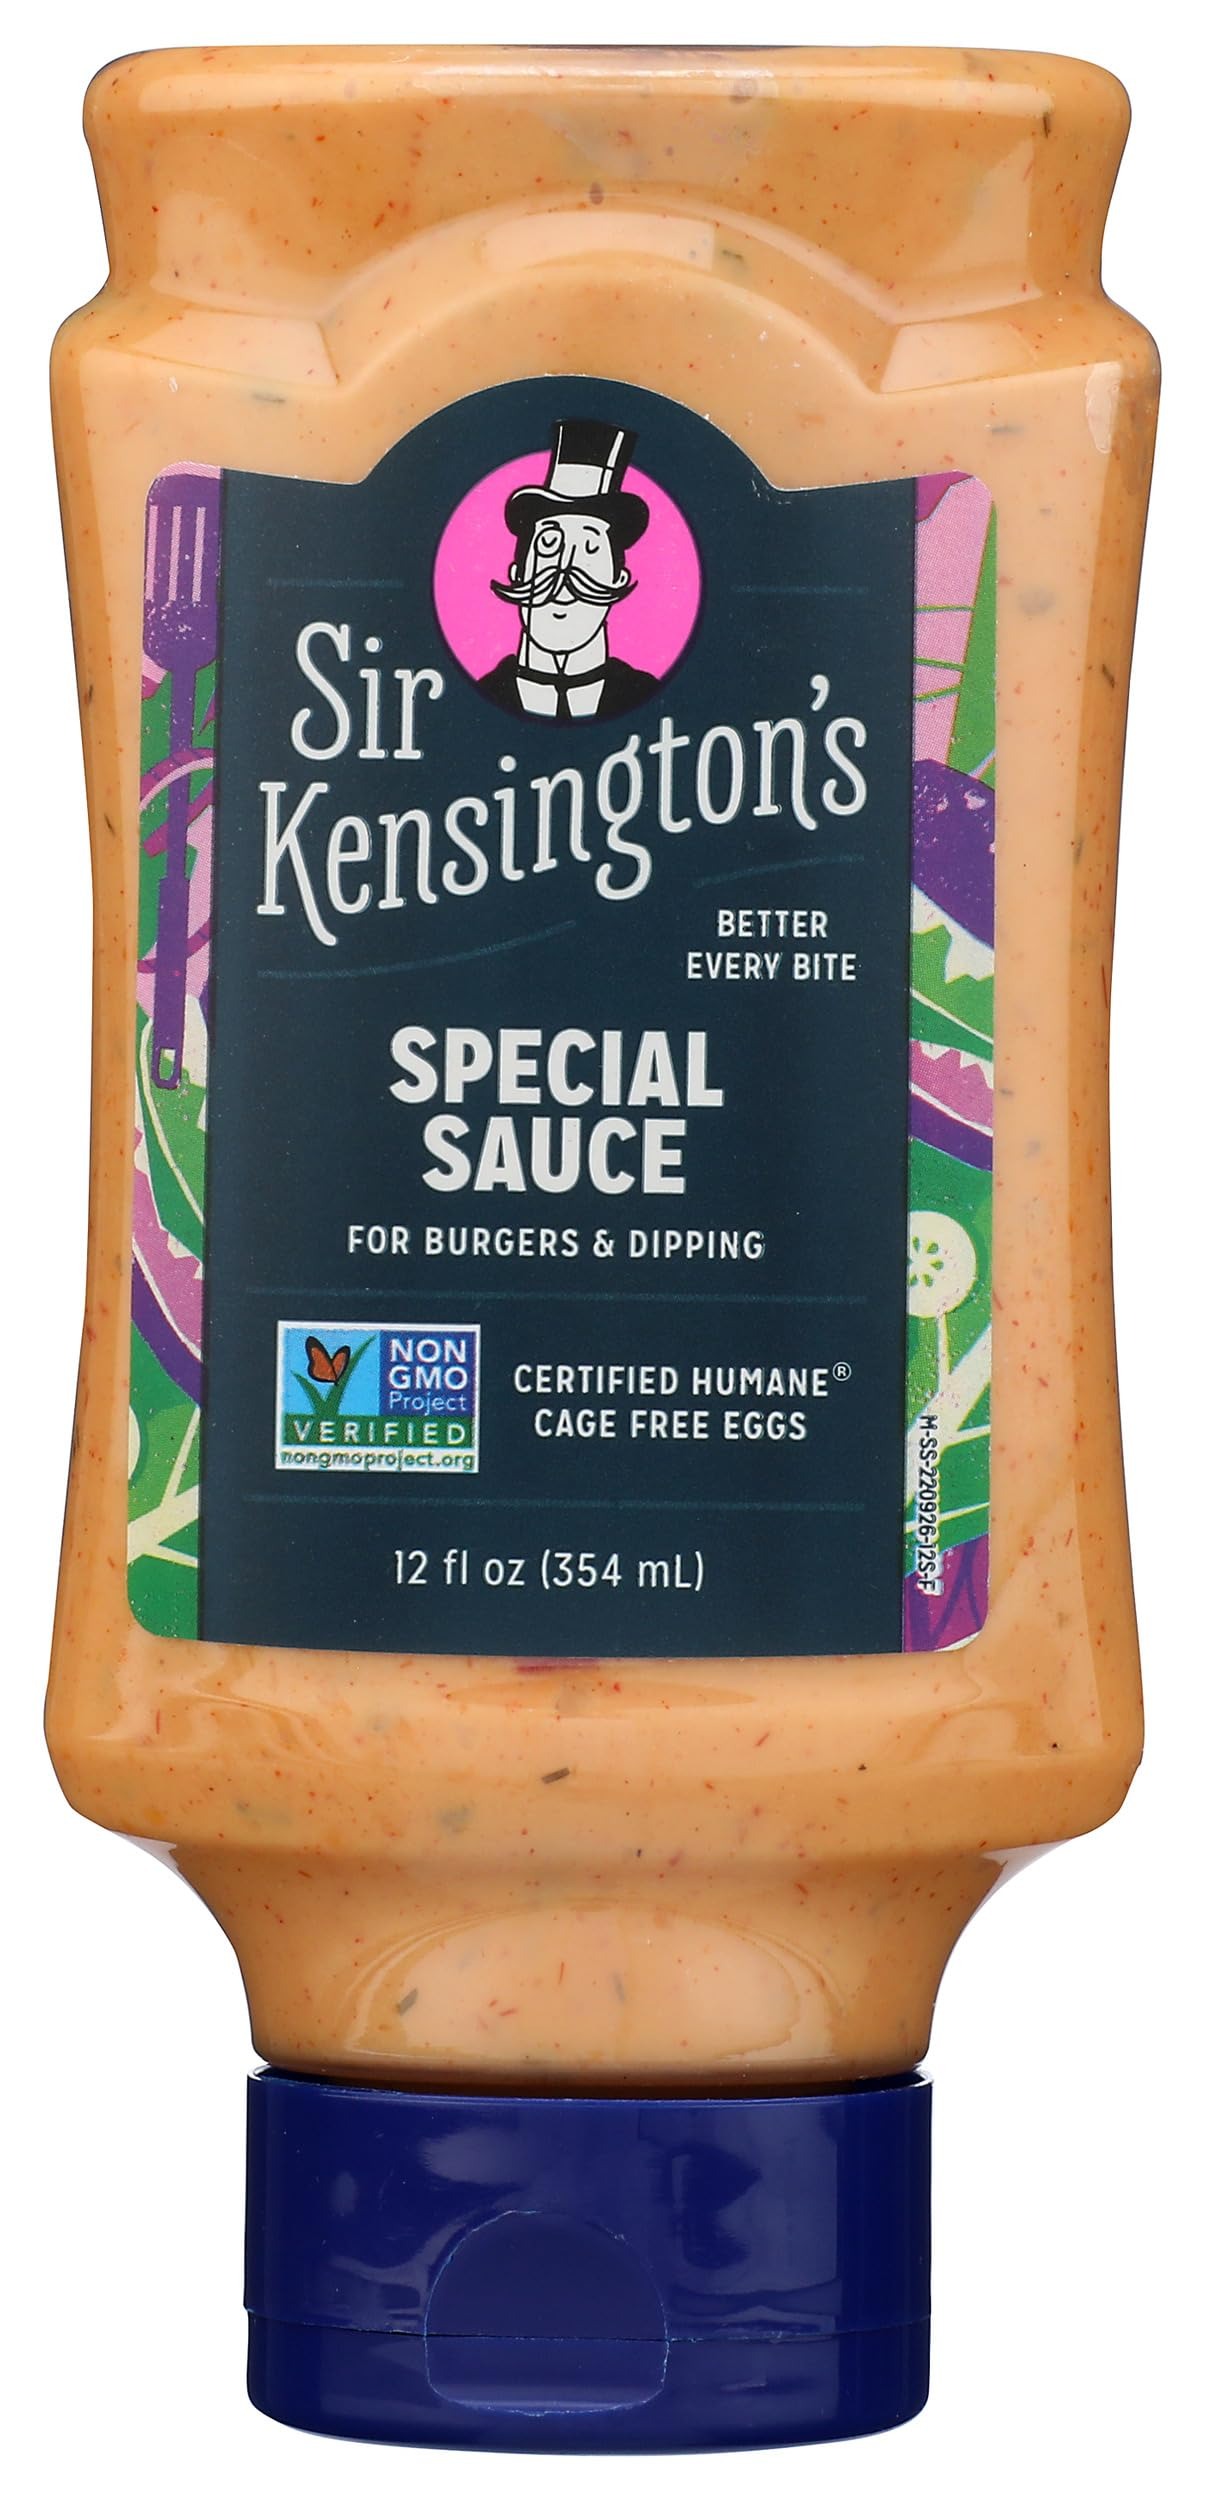
Item Name: SIR KENSINGTON Special Sauce, 12 FZ
Bullet Point 1: No hydrogenated fats or high fructose corn syrup allowed in any food
Bullet Point 2: No bleached or bromated flour
Product Description: Meals
Value: 12.0
Unit: Fl Oz

Price: 8.79